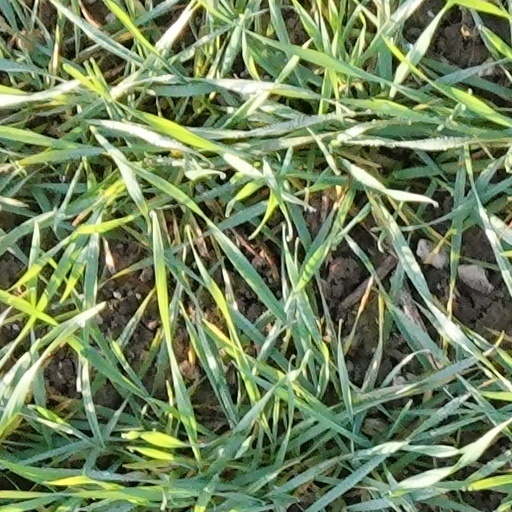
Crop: wheat